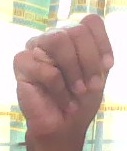
ASL sign: M